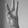
ASL letter: W